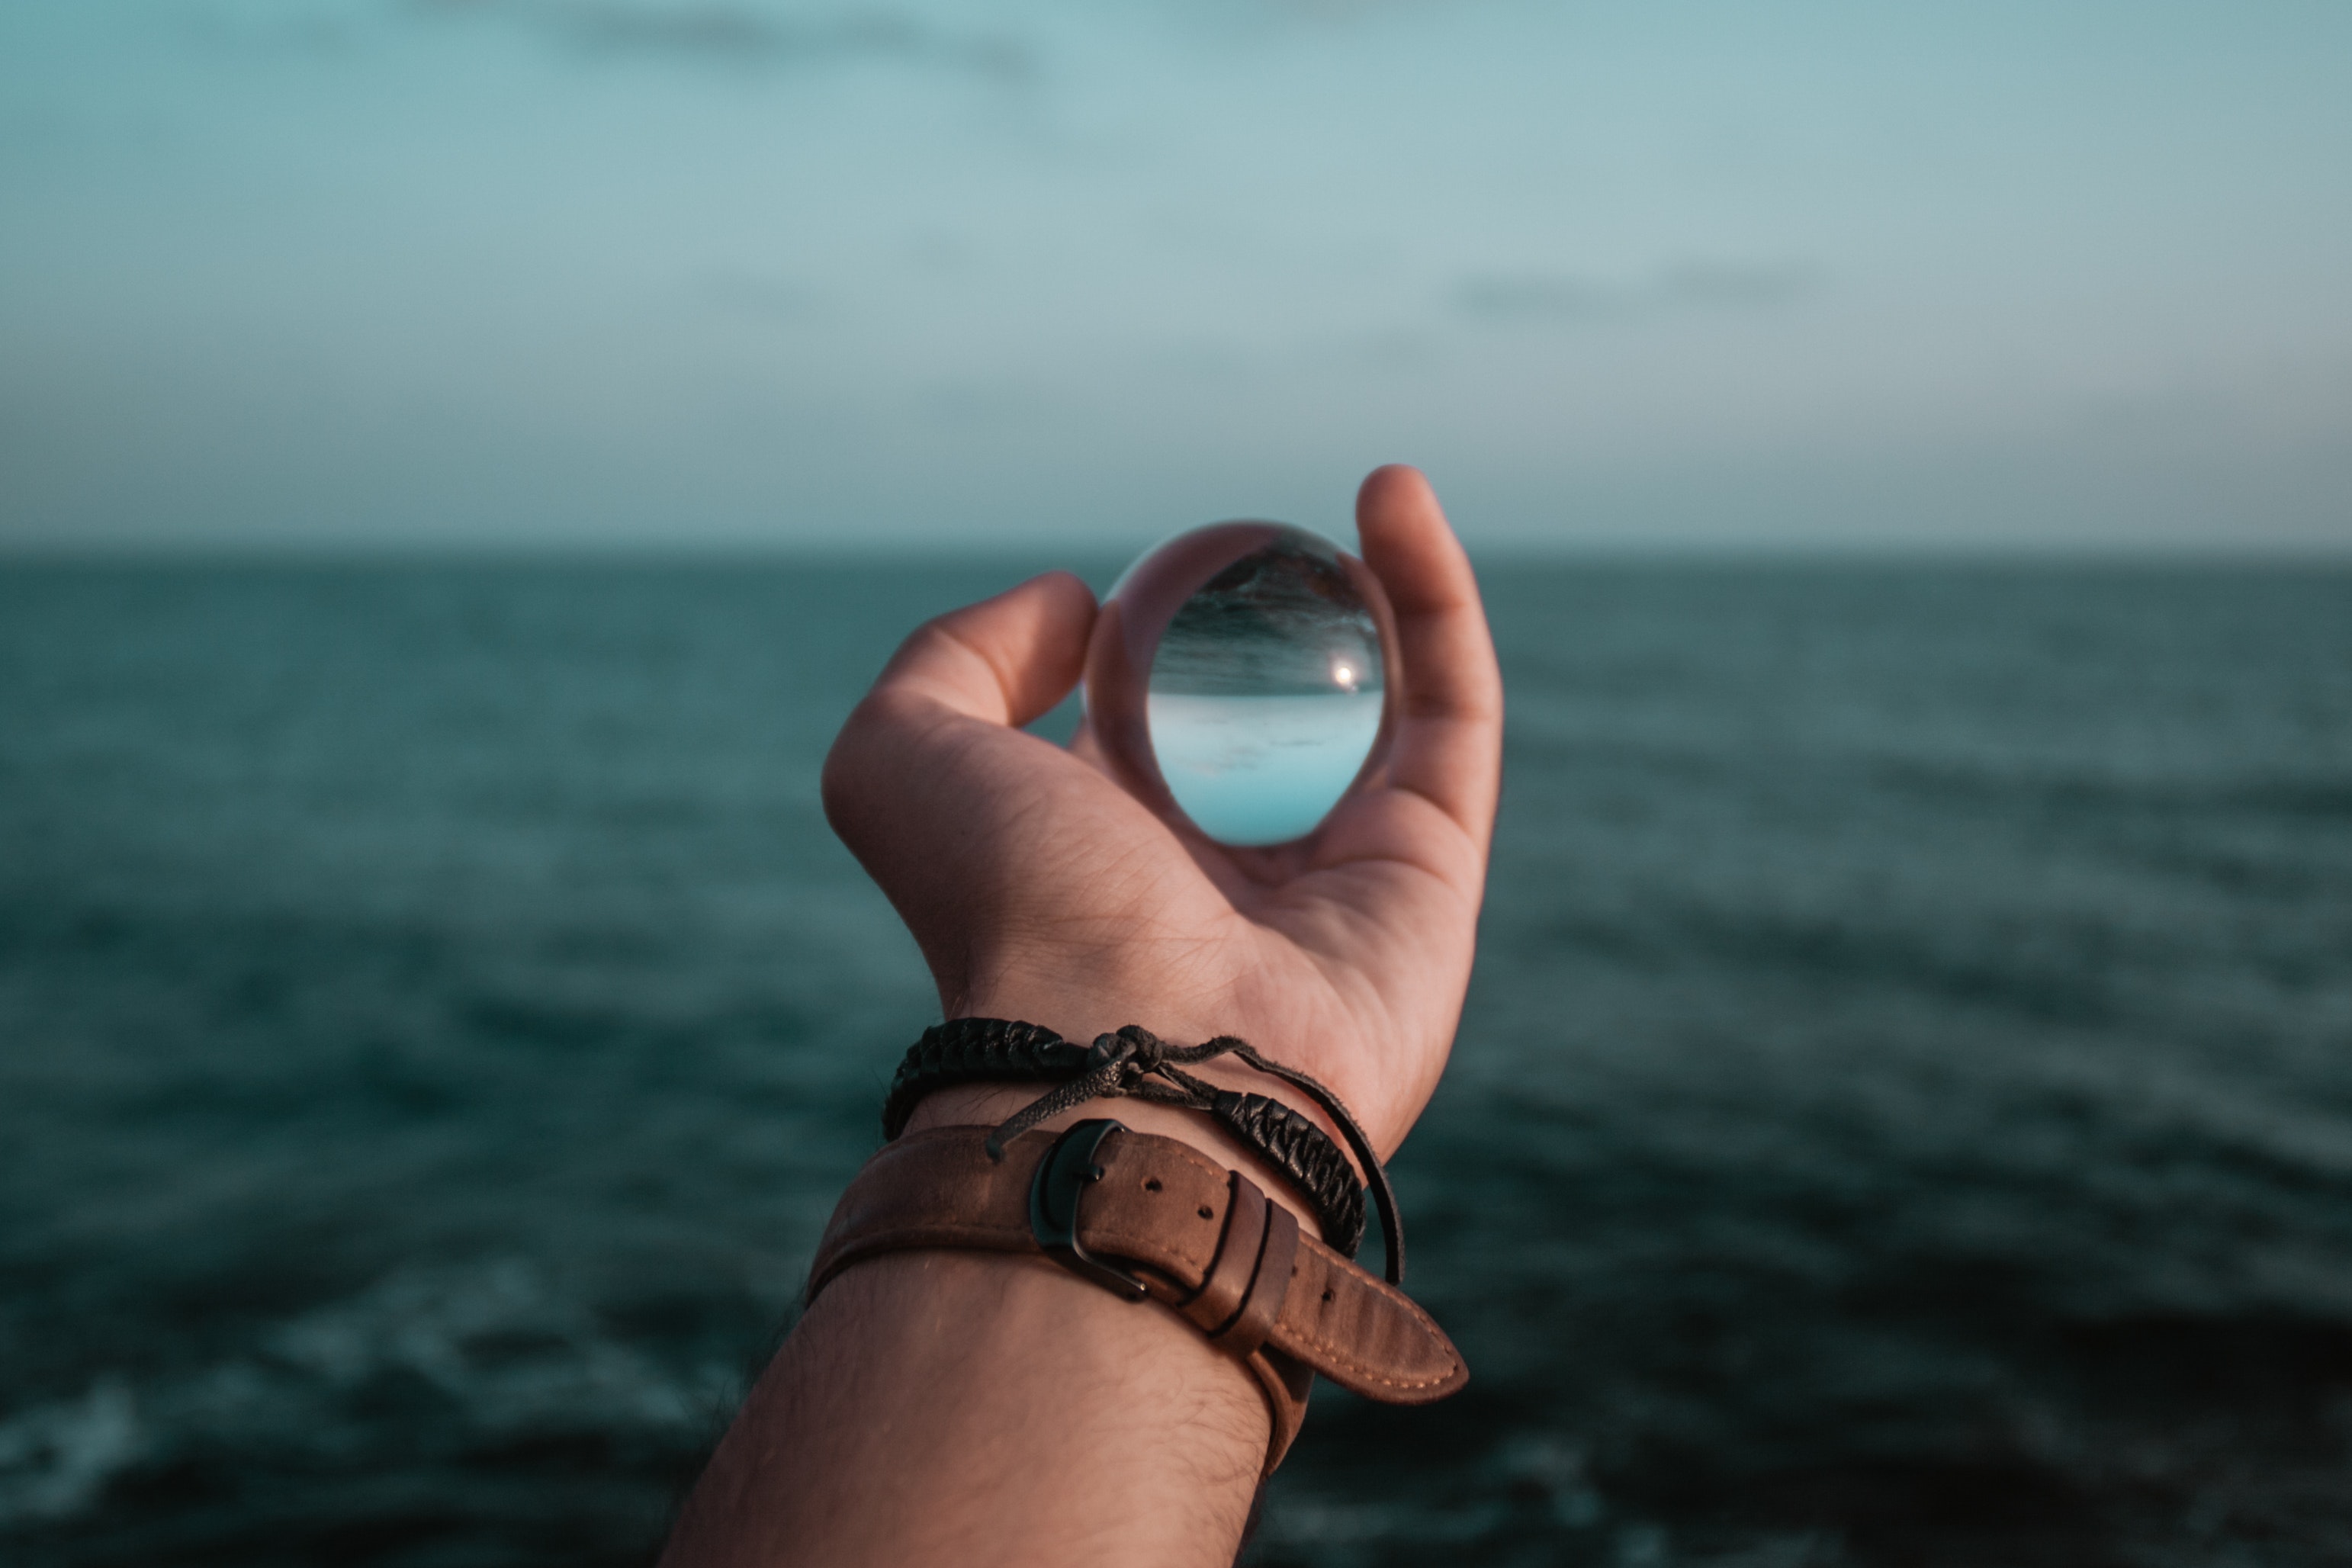
sea, hand, sky, finger, ocean, vacation, human leg, leg, footwear, summer, arm, horizon, calm, thumb, shoe, wave, cloud, foot